Utricularia

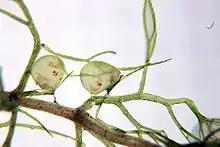
Traps of "Utricularia aurea"

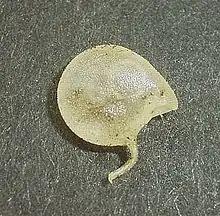
Trap of "Utricularia hamiltonii"

Authorities on the genus, such as botanists Peter Taylor and Francis Ernest Lloyd, agree that the vacuum-driven bladders of "Utricularia" are the most sophisticated carnivorous trapping mechanism to be found anywhere in the plant kingdom. The bladders are usually shaped similarly to broad beans (though they come in various shapes) and attach to the submerged stolons by slender stalks.